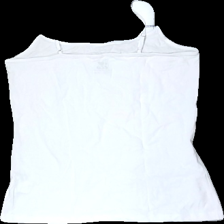
View: back
Type: Top
Category: Ladies
Brand: Not in the list
Brand text on label: I love eco (ICA)
Colors: White
Material: 100% cotton
Cut: Regular, Tight
Size: M
Price range: 50-100
Recommended usage: Reuse